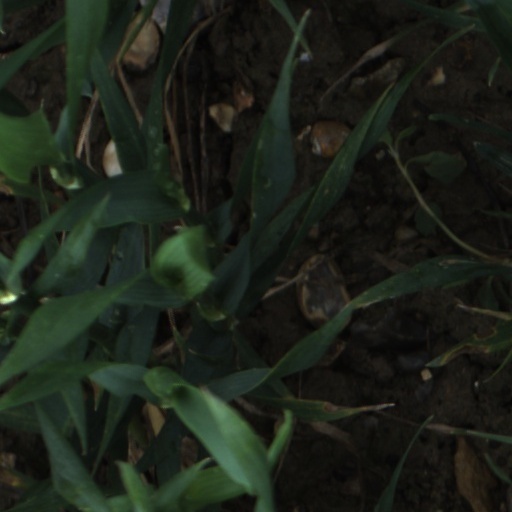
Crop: wheat